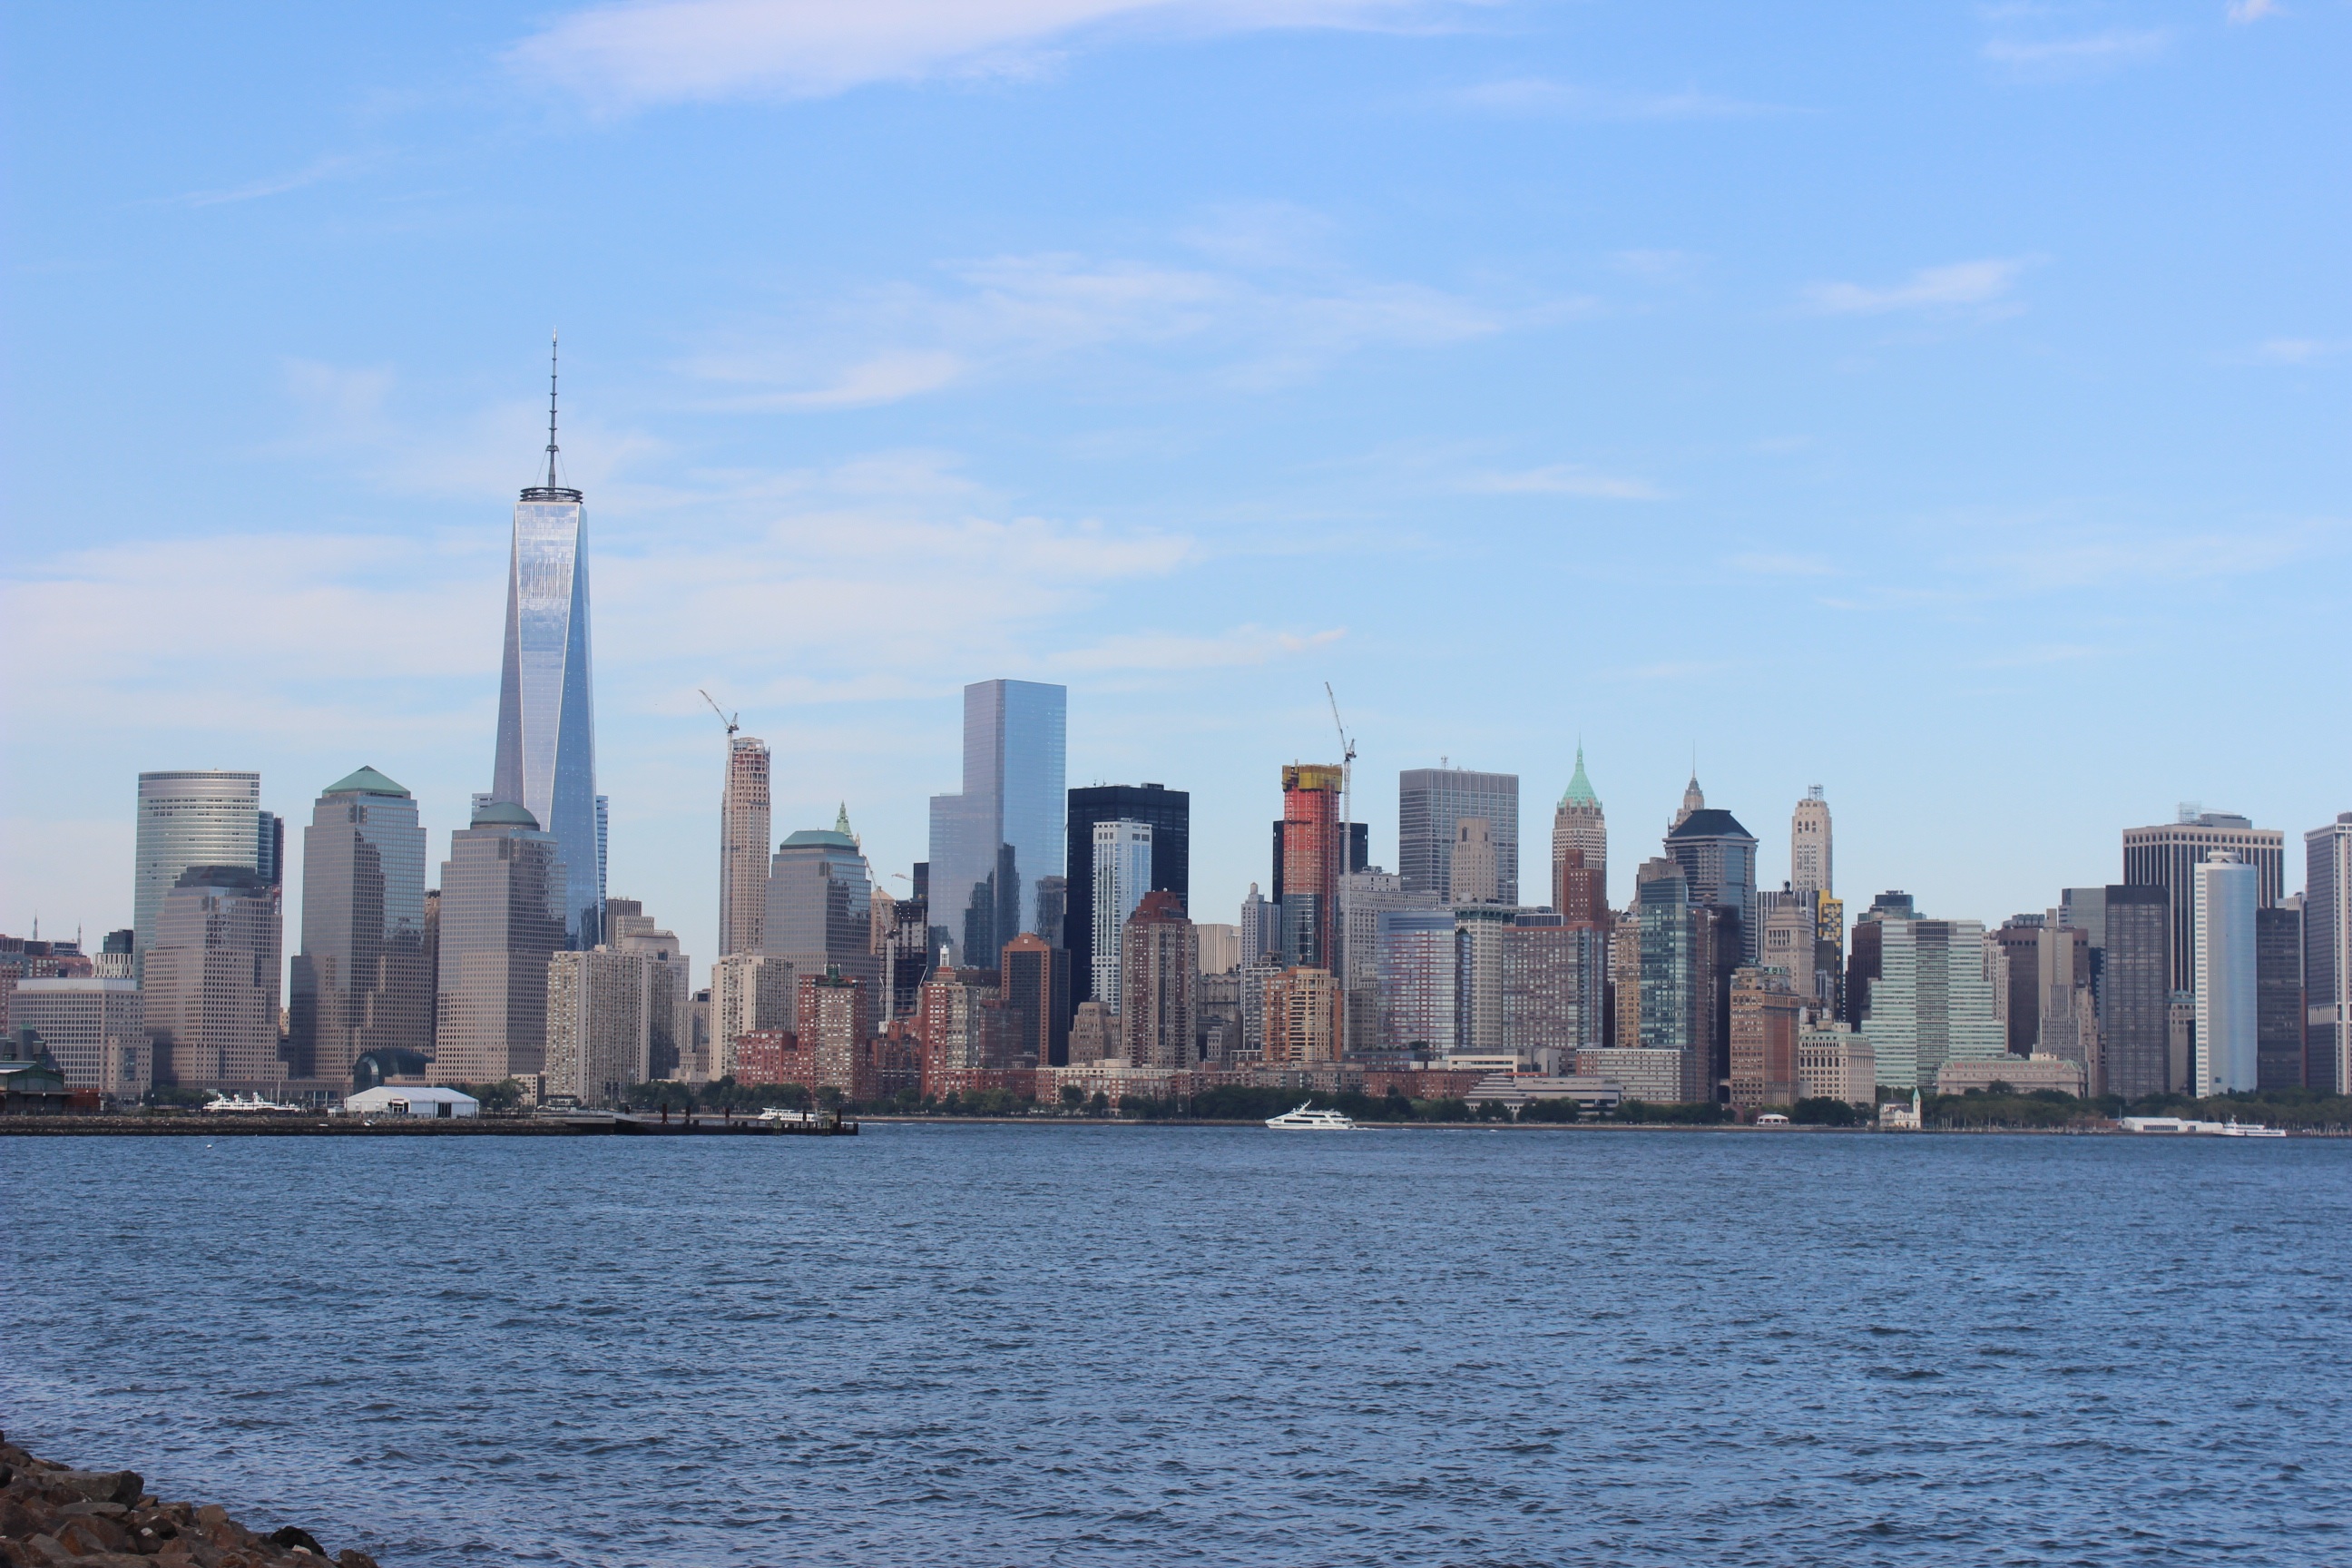
horizon, skyline, city, skyscraper, cityscape, panorama, downtown, dusk, tower, landmark, tower block, metropolis, geographical feature, human settlement